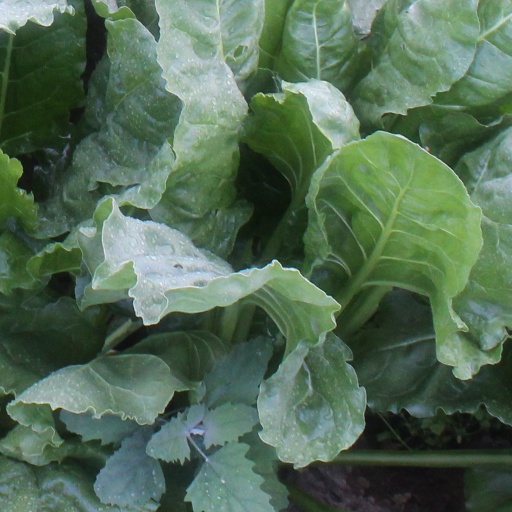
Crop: sugar beet